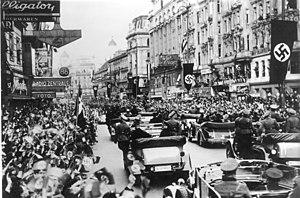
Albert Göring est un homme d'affaires allemand puis autrichien, connu pour avoir aidé des Juifs et des dissidents à survivre en Allemagne lors de la Seconde Guerre mondiale.
1938 est une année commune commençant un samedi.